Dodge

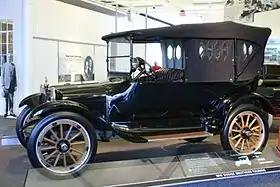
1915 Model 30-35 touring car

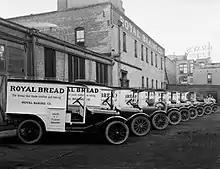
Dodge Brothers delivery trucks, Salt Lake City, 1920

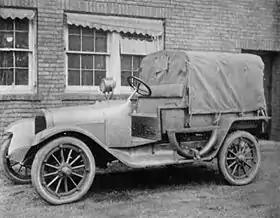
M1918 light repair truck G10, likely U.S. Army (Field Artillery Journal Sep-Oct 1920)

The Dodge Brothers Motor Company was established in 1913 and by 1914, John and Horace designed and introduced the first car of their own – the four-cylinder Dodge Model 30-35 touring car. Marketed as a slightly more upscale competitor to the ubiquitous Ford Model T, it pioneered or made standard many features later taken for granted, such as all-steel bodies. The vast majority of cars worldwide still used wood-framing under steel panels, Other innovations were 12-volt electrical systems (6-volt systems would remain the norm until the 1950s), 35 horsepower engines versus the Model T's 20 horsepower, and sliding-gear transmission (the best-selling Model T retained an antiquated planetary design until its demise in 1927). John Dodge was quoted as saying, "Someday, people who own a Ford are going to want an automobile." The company garnered a reputation for the highest quality truck, transmission, and motor parts supplied to other successful vehicles, and Dodge Brothers cars were ranked second in U.S. sales as early as 1916.